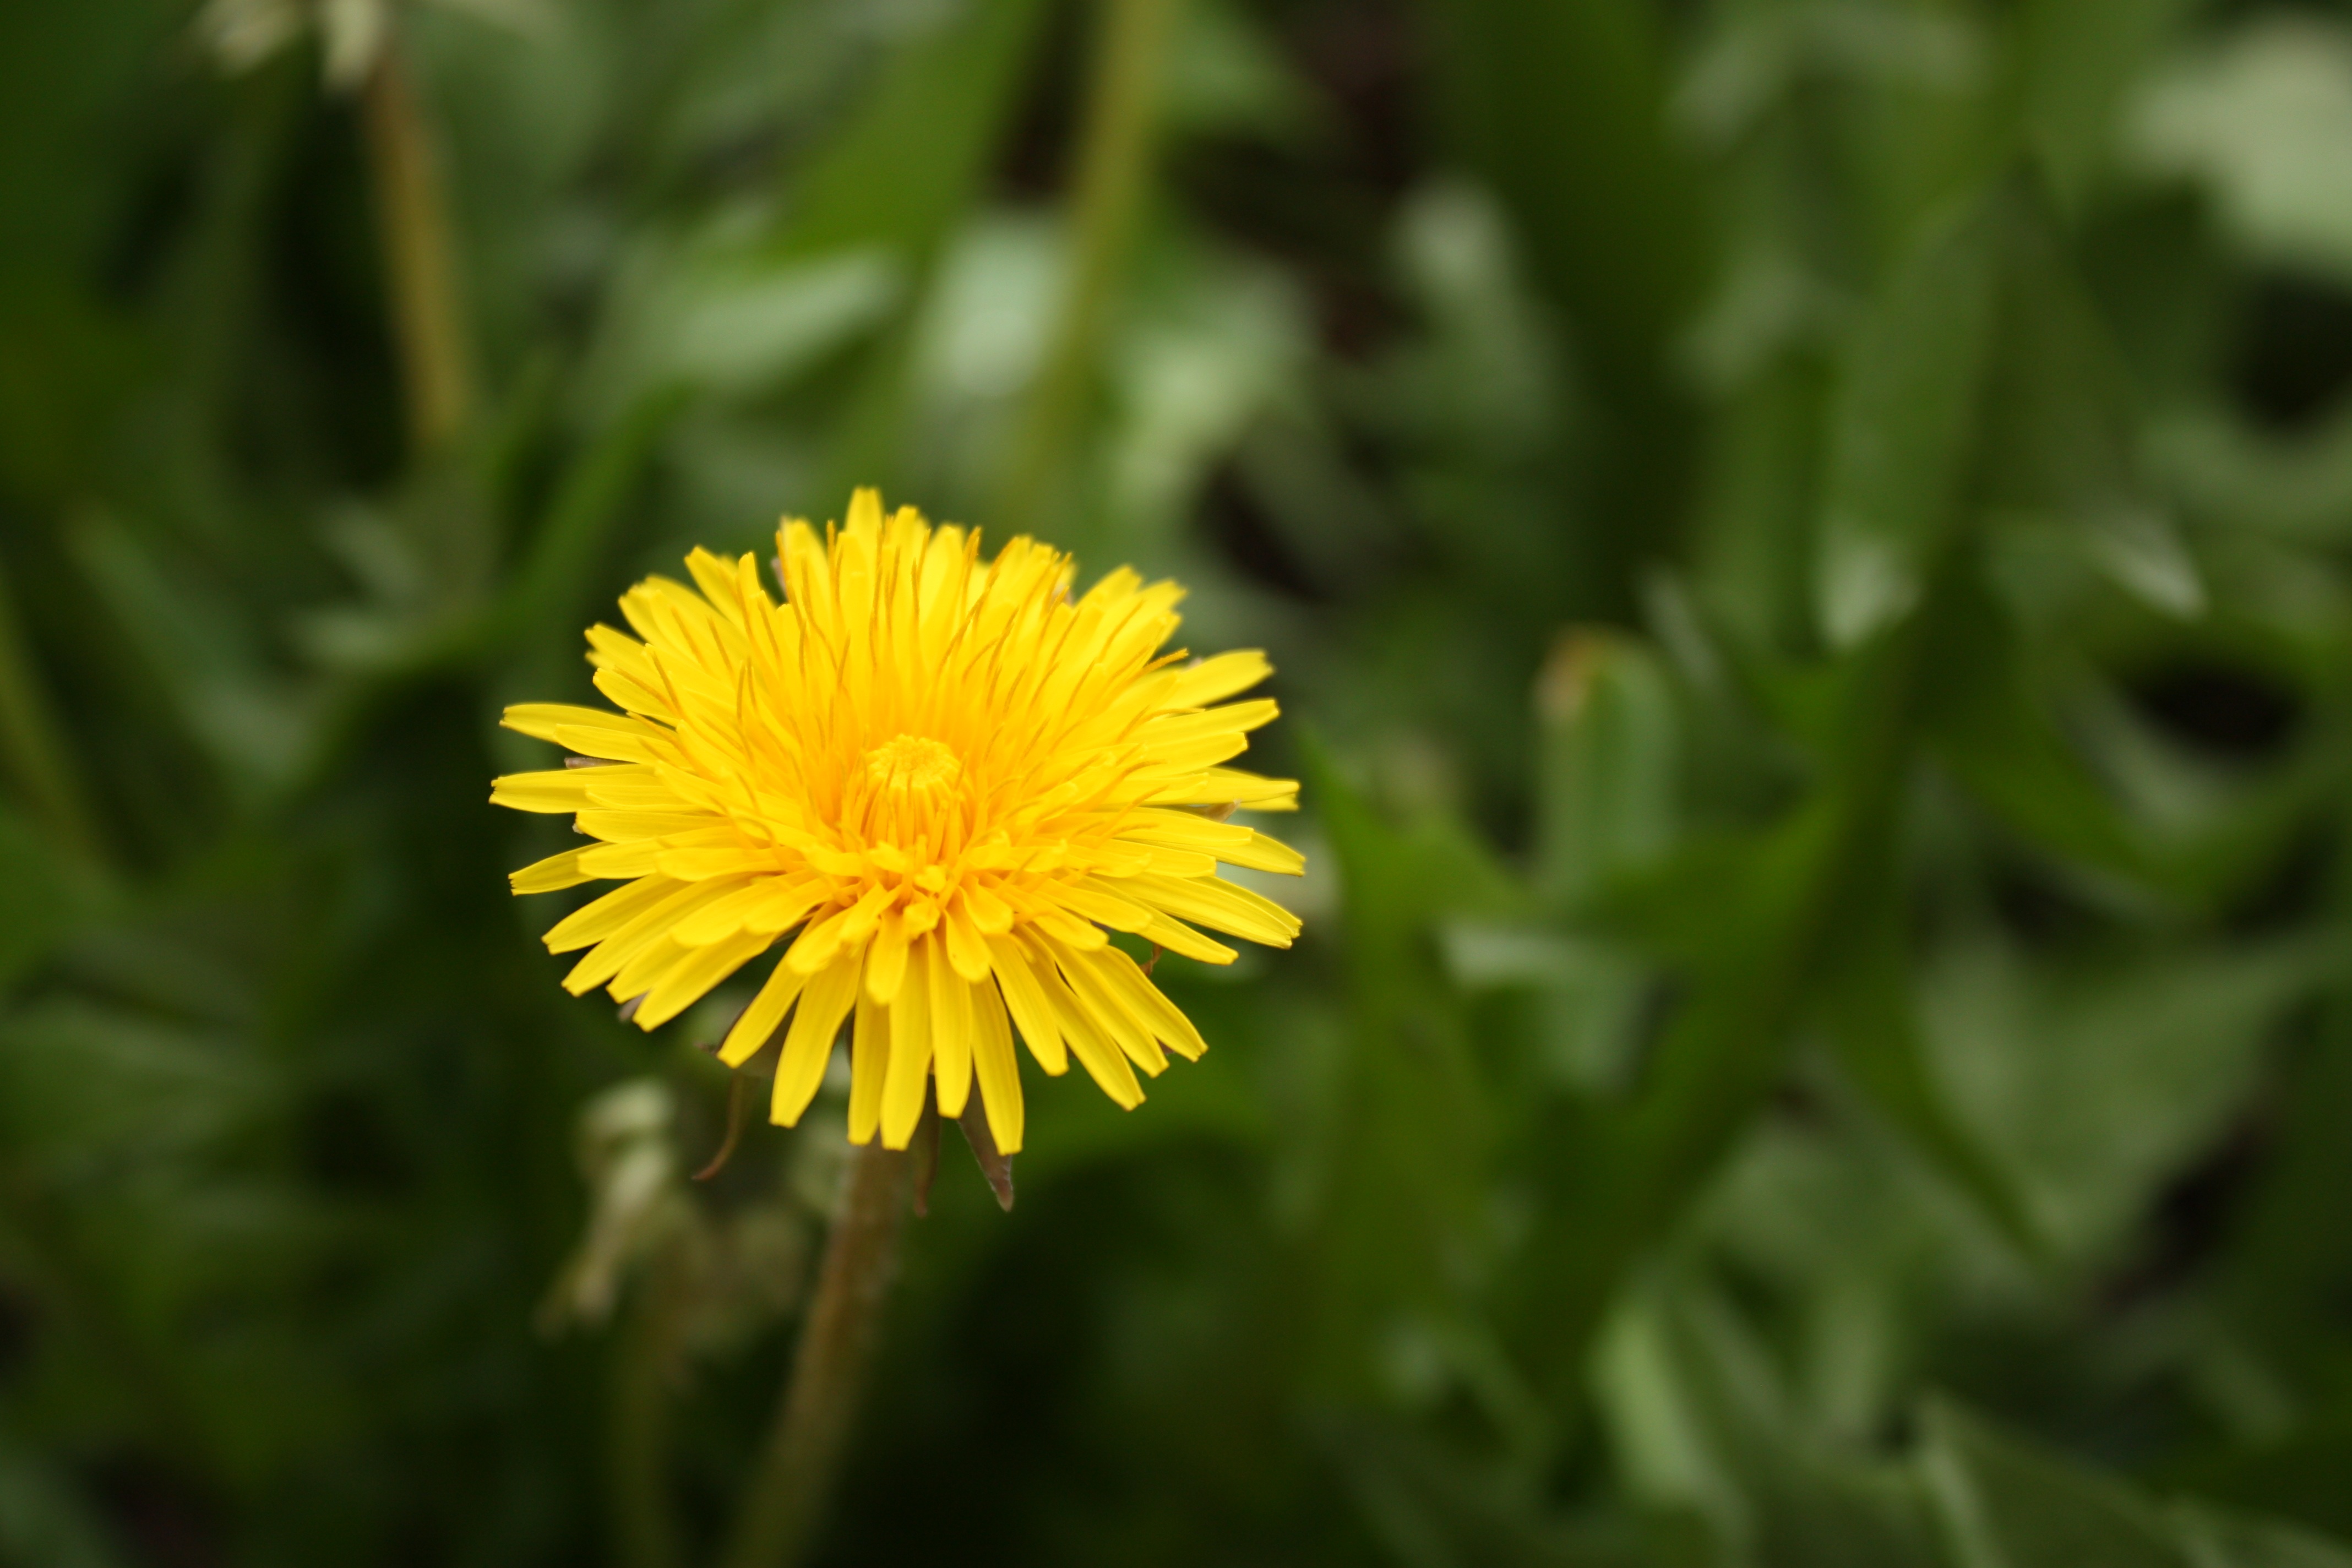
nature, grass, plant, field, meadow, dandelion, prairie, flower, petal, summer, daisy, spring, herb, botany, blooming, yellow, flora, wildflower, weed, macro photography, flowering plant, daisy family, sonchus oleraceus, taraxacum officinale, oxeye daisy, annual plant, plant stem, land plant, chamaemelum nobile, flatweed